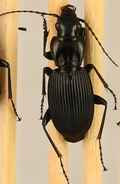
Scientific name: Pterostichus lachrymosus
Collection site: Mountain Lake Biological Station NEON (MLBS), plot MLBS_002